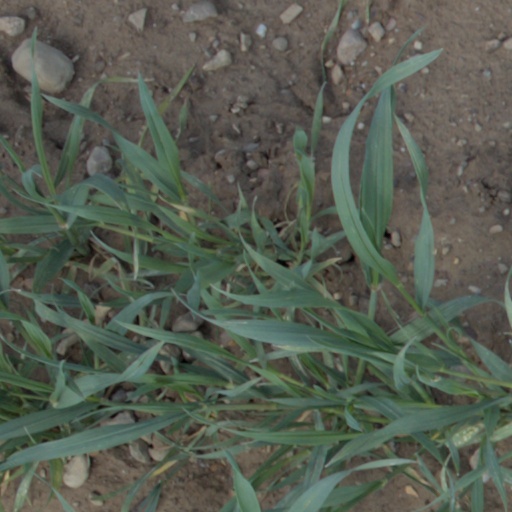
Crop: wheat